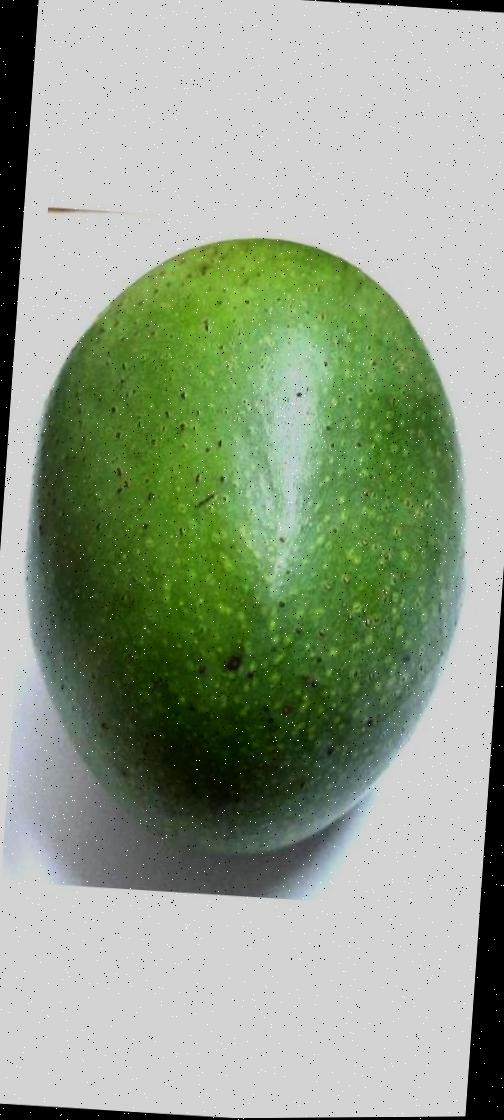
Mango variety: Ashshina Zhinuk